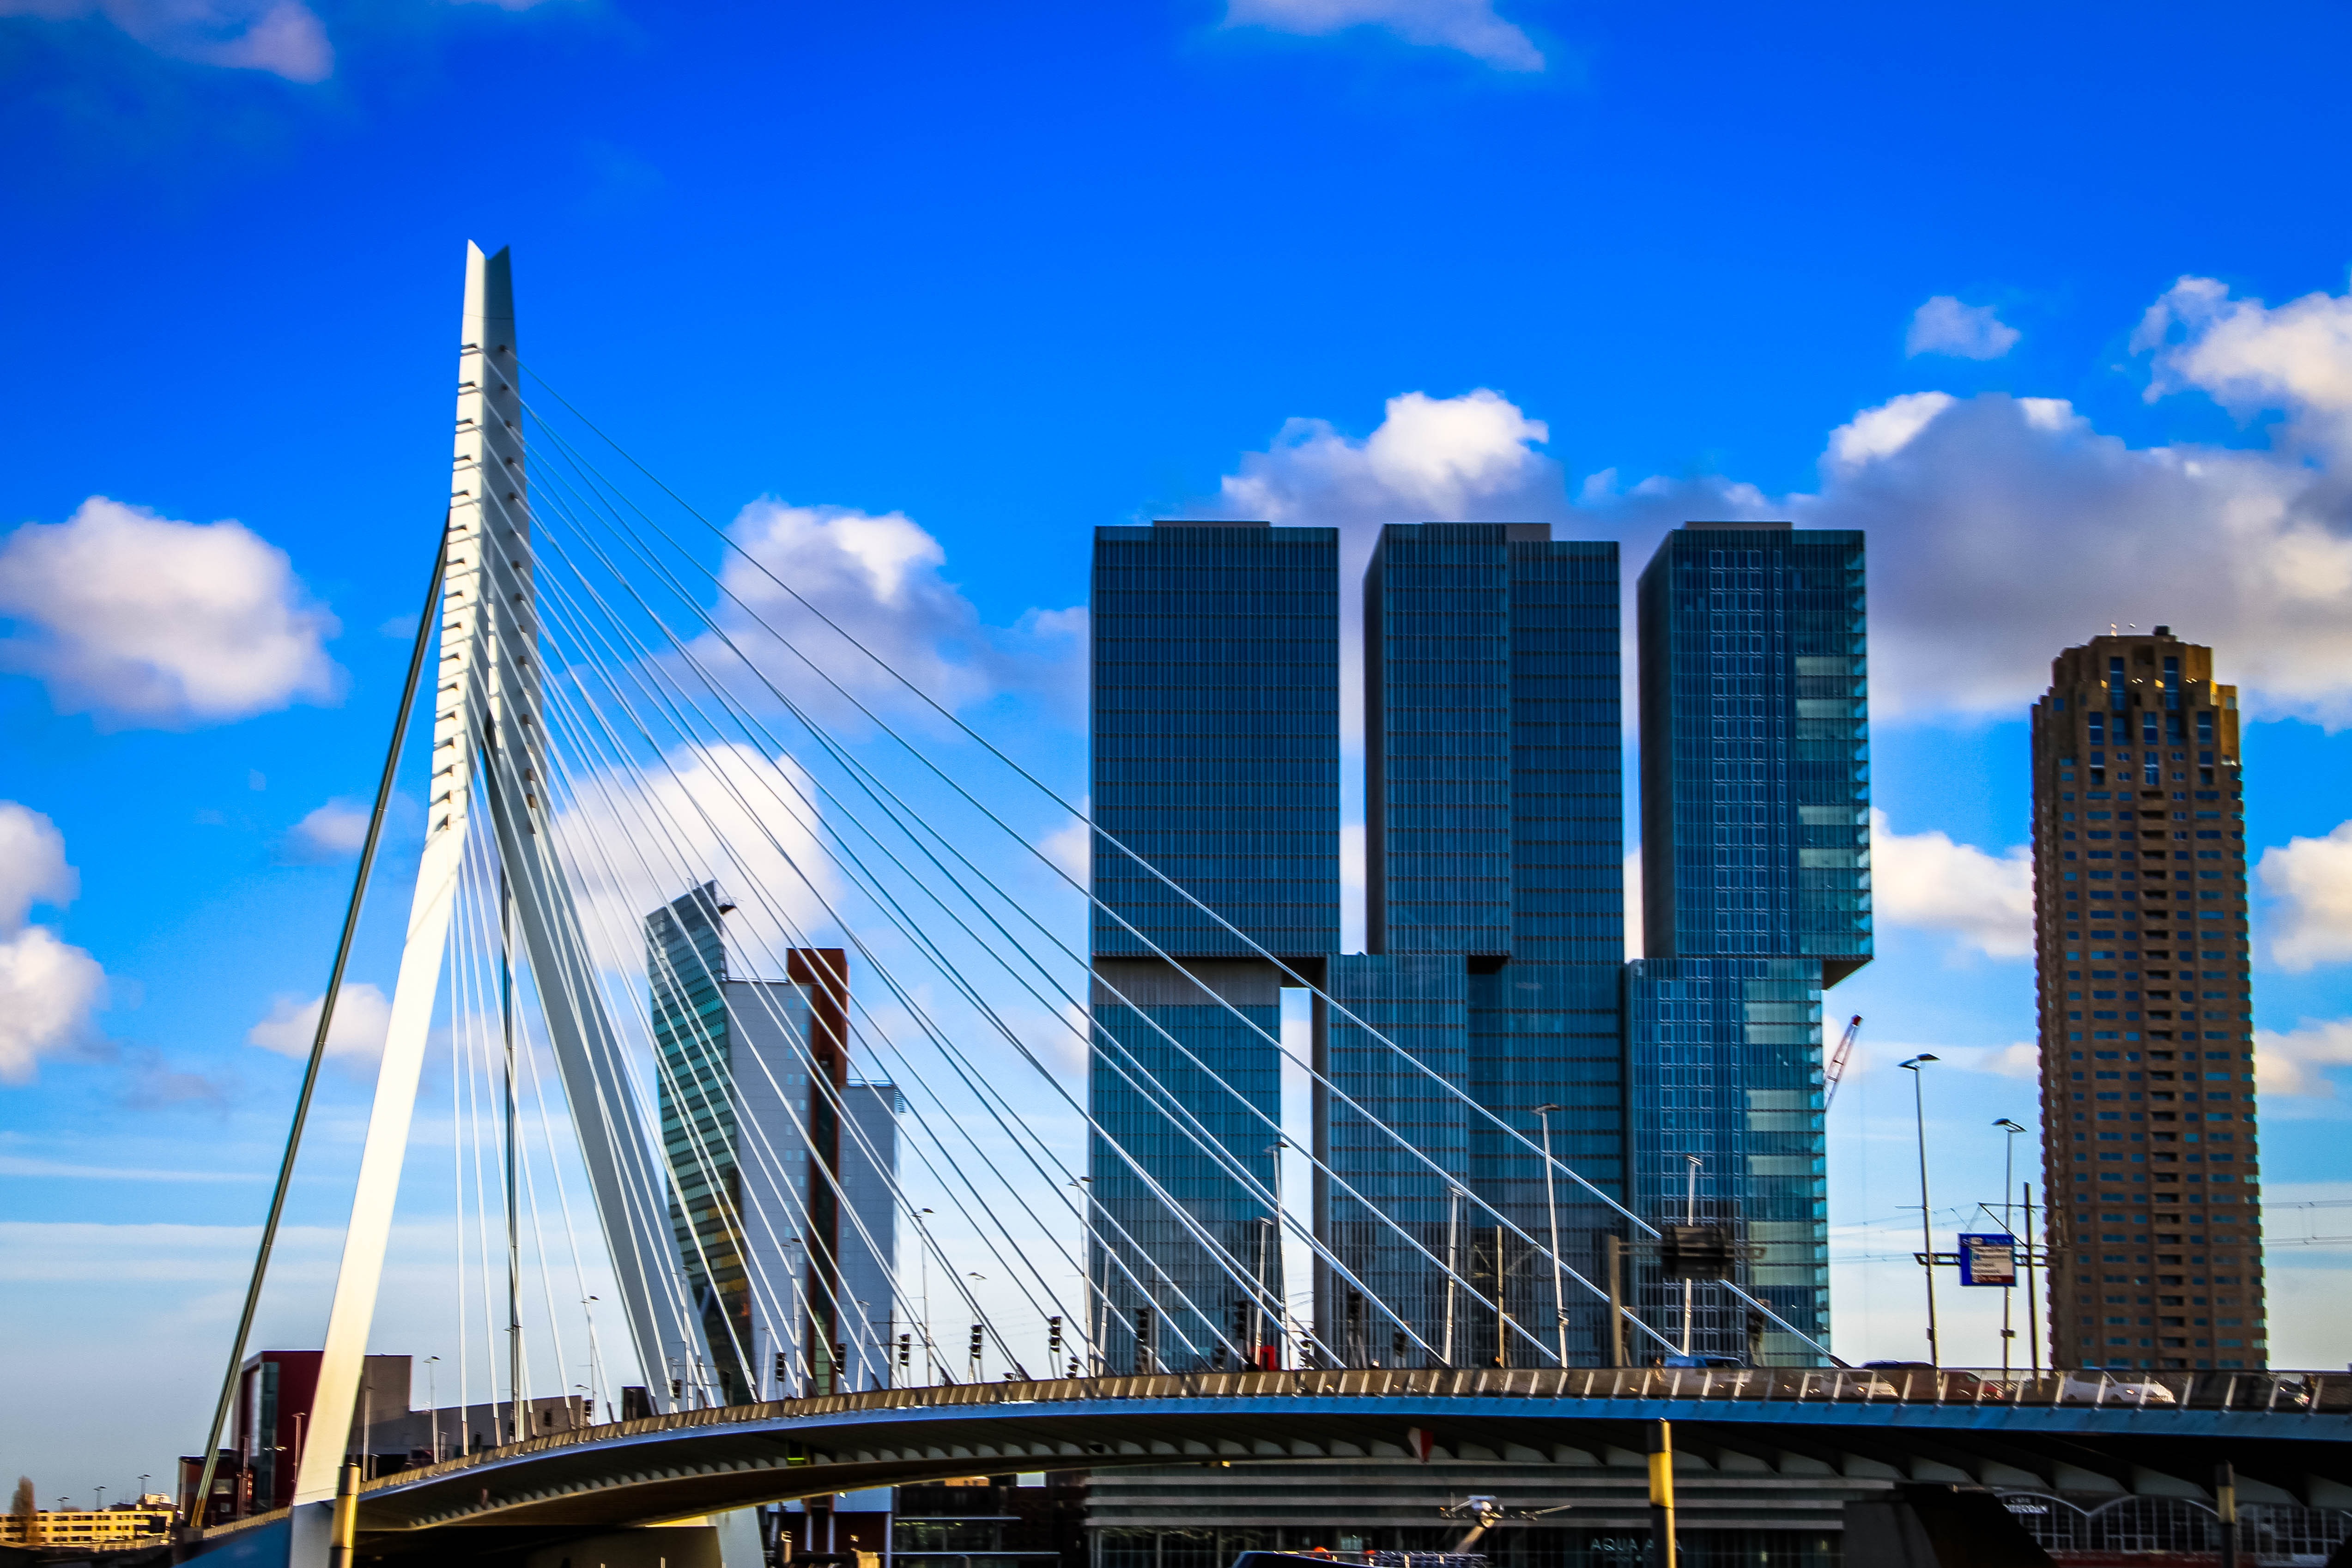
architecture, structure, sky, bridge, skyline, city, skyscraper, cityscape, downtown, reflection, landmark, blue, tower block, rotterdam, erasmus, metropolis, cable stayed bridge, urban area, human settlement, metropolitan area, sport venue